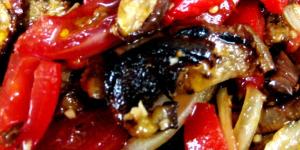
ensalada para acompanar carnes